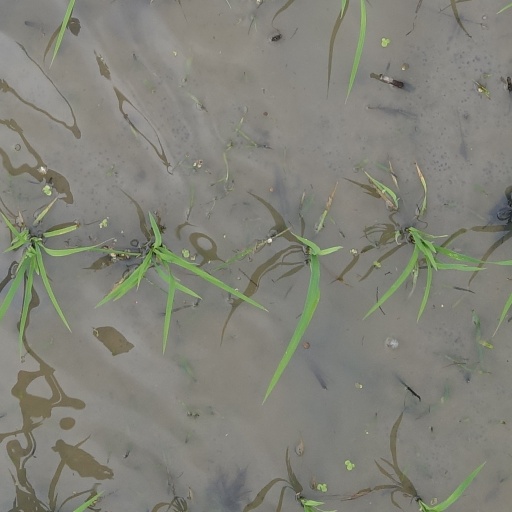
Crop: rice